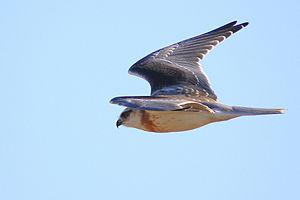
L'Élanion d'Australie est une espèce d'oiseaux de la famille des Accipitridés. C'est un petit rapace qui mesure 35−38 cm de long avec une envergure de 80−95 cm. L'oiseau est gracieux, principalement gris pâle et blanc, avec des épaules noires et des yeux rouges. Le cri d'appel est un sifflement clair, que l'oiseau produit en volant ou en planant.